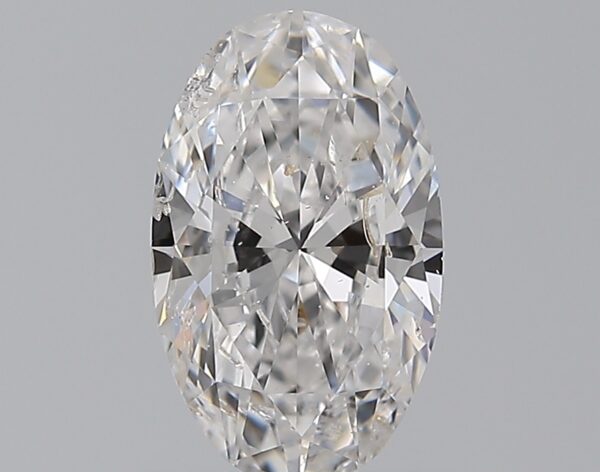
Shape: oval
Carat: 1
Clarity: SI2
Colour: D
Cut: VG
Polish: EX
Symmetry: VG
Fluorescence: N
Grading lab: HRD
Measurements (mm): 8.5 x 5.21 x 3.17